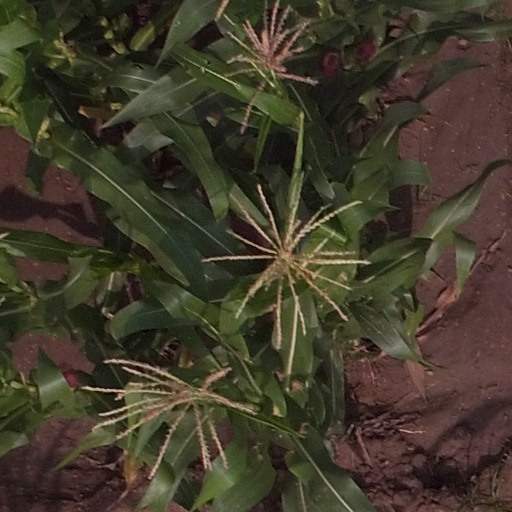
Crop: maize; corn